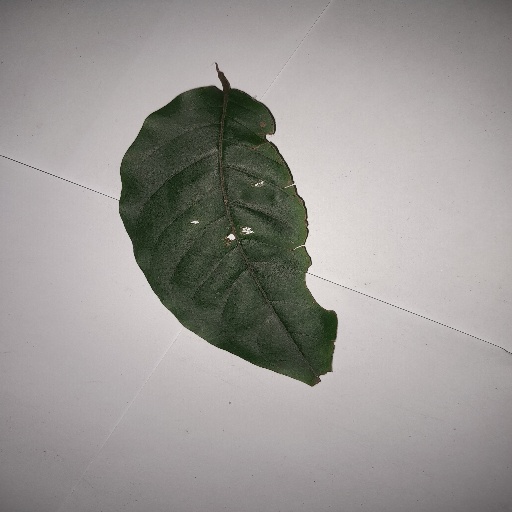
Species: HariTaki
Leaf condition: Shot Hole